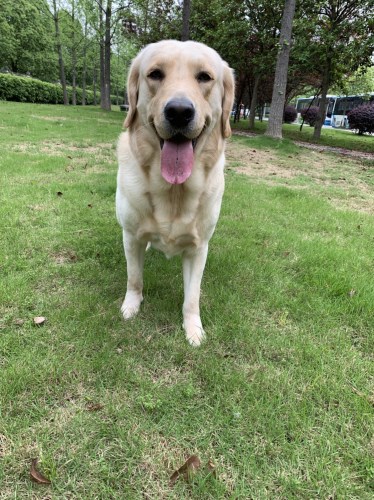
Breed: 3580-n000122-Labrador_retriever